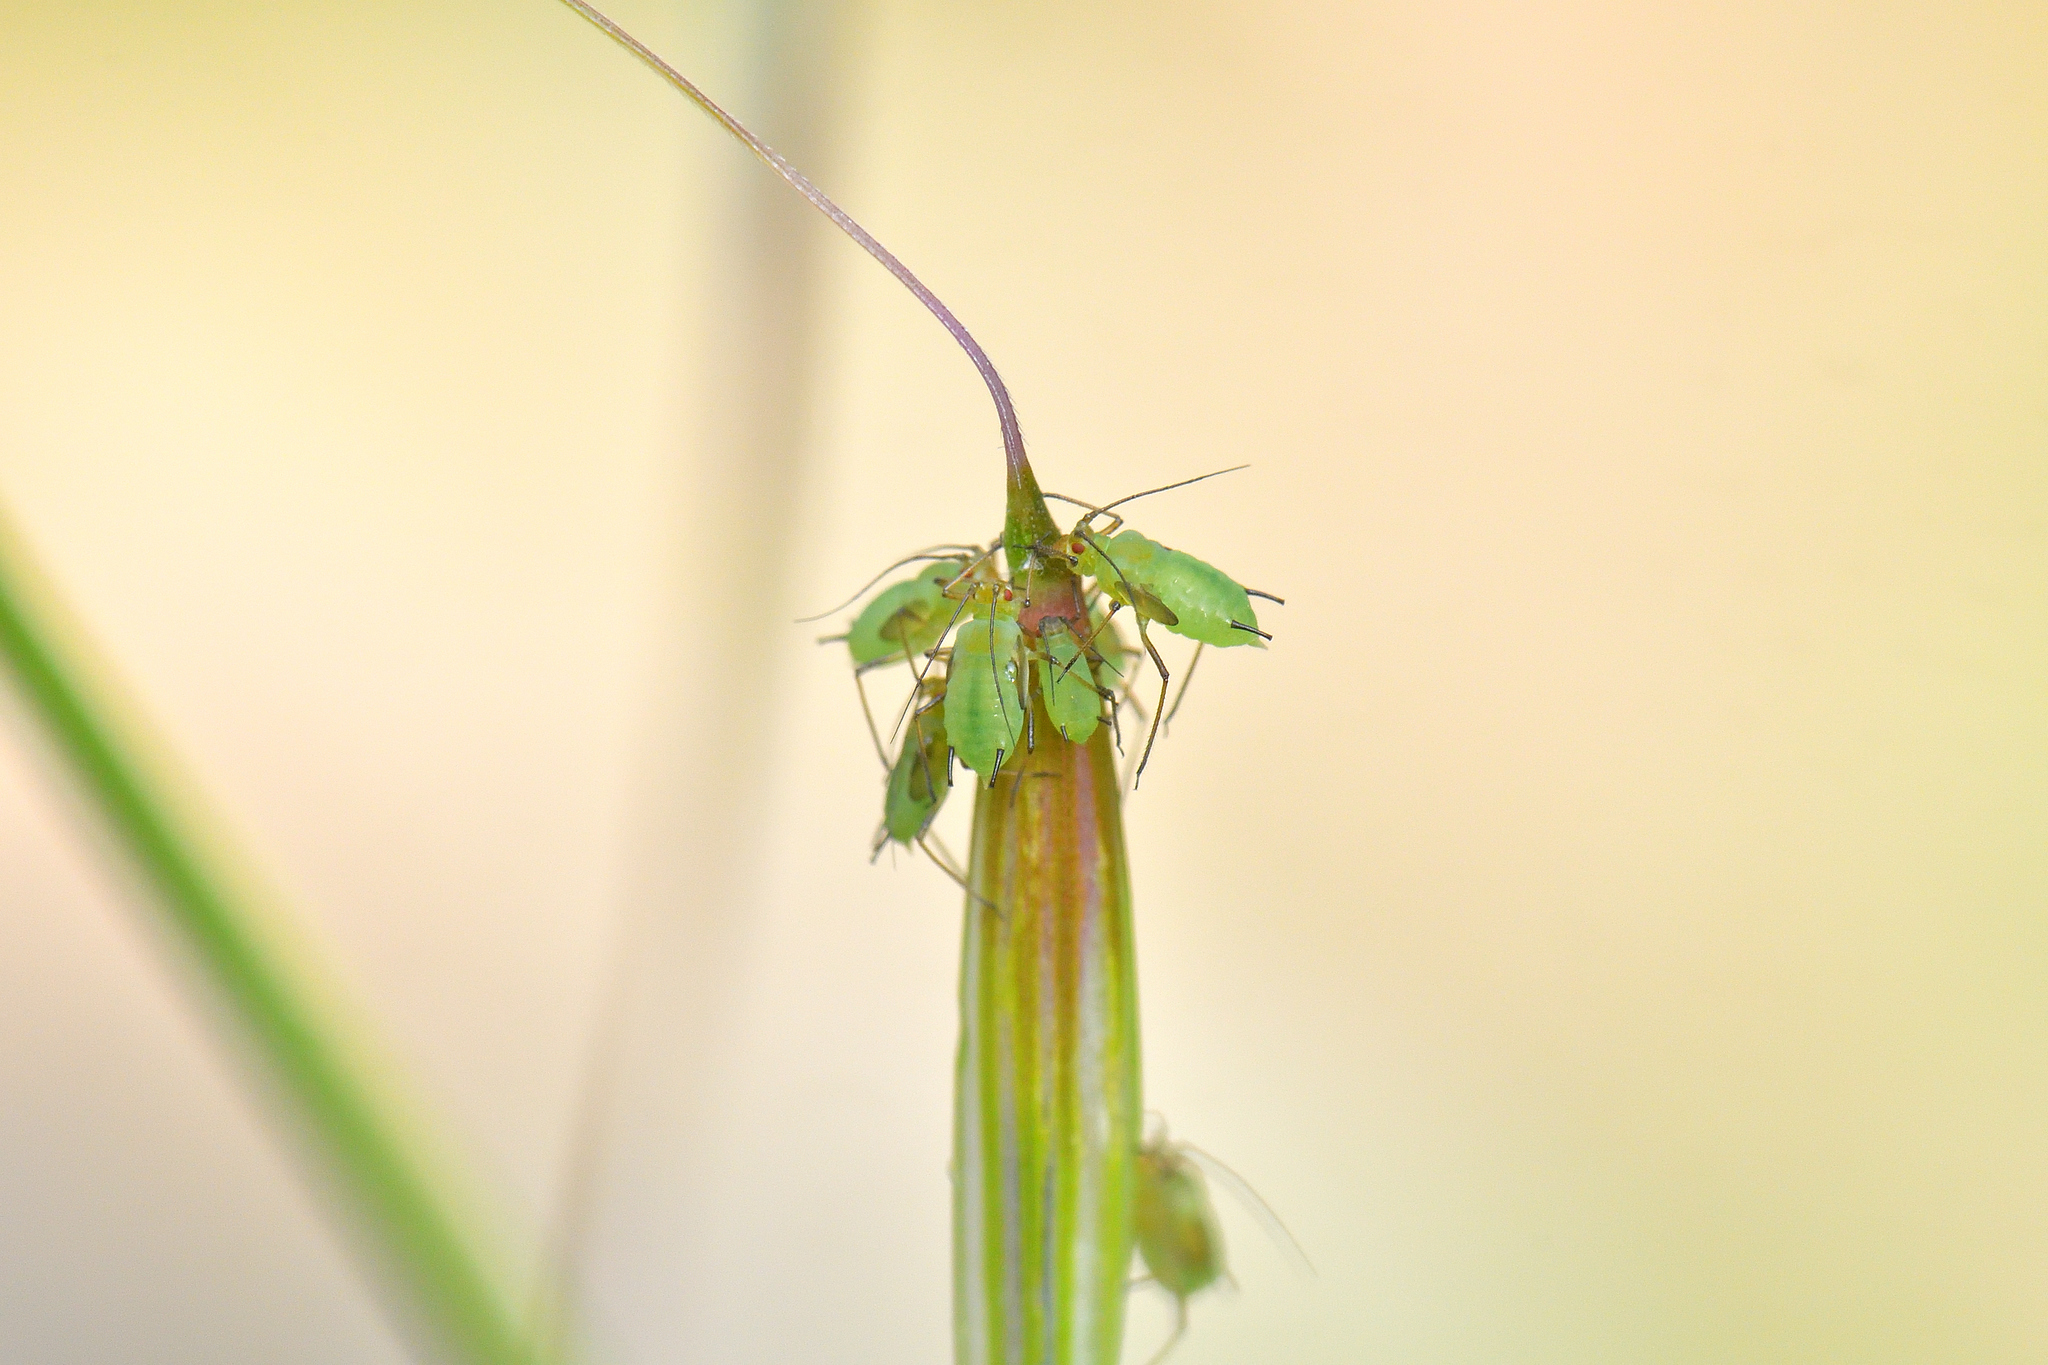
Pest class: english_grain_aphid